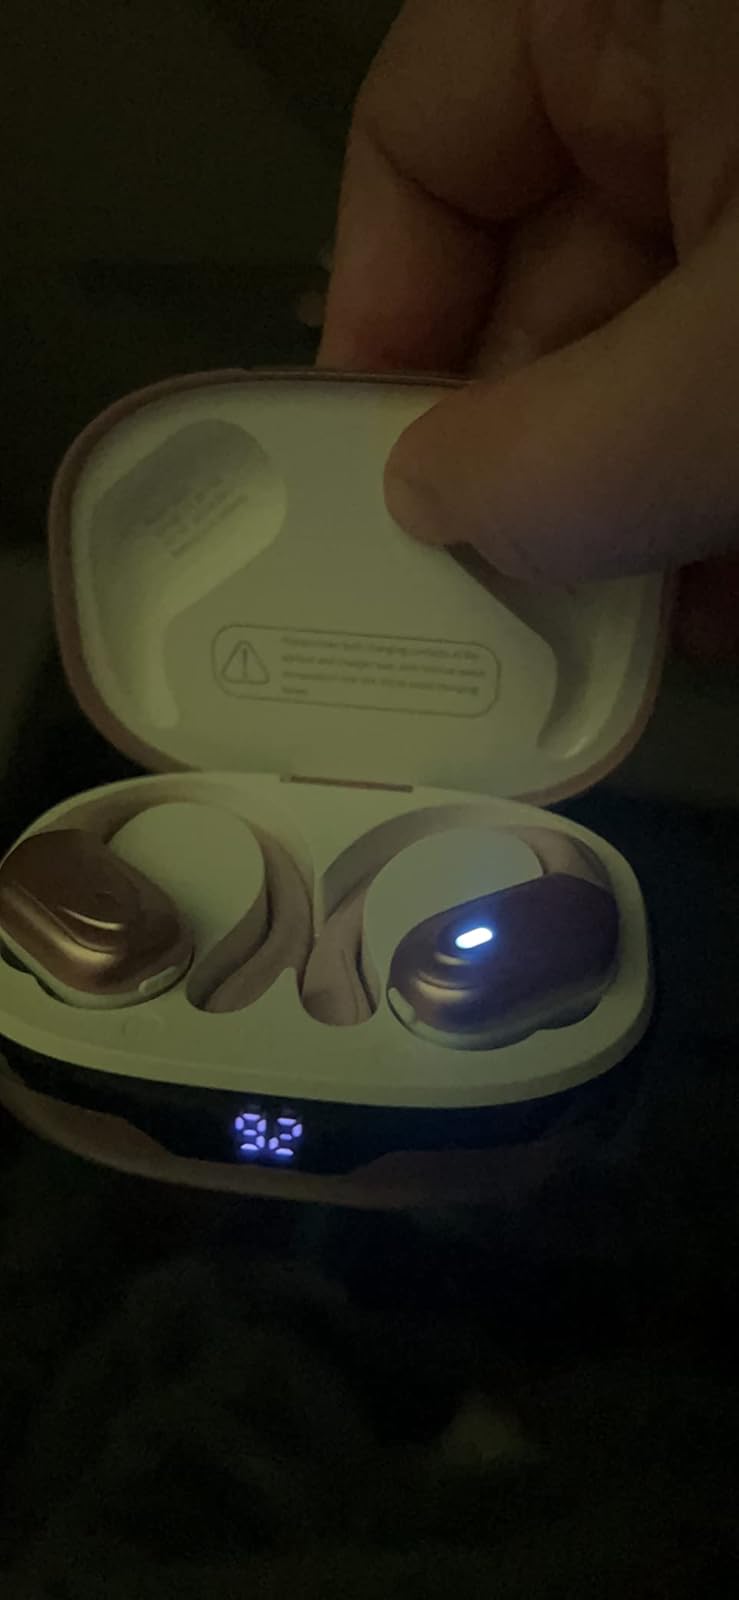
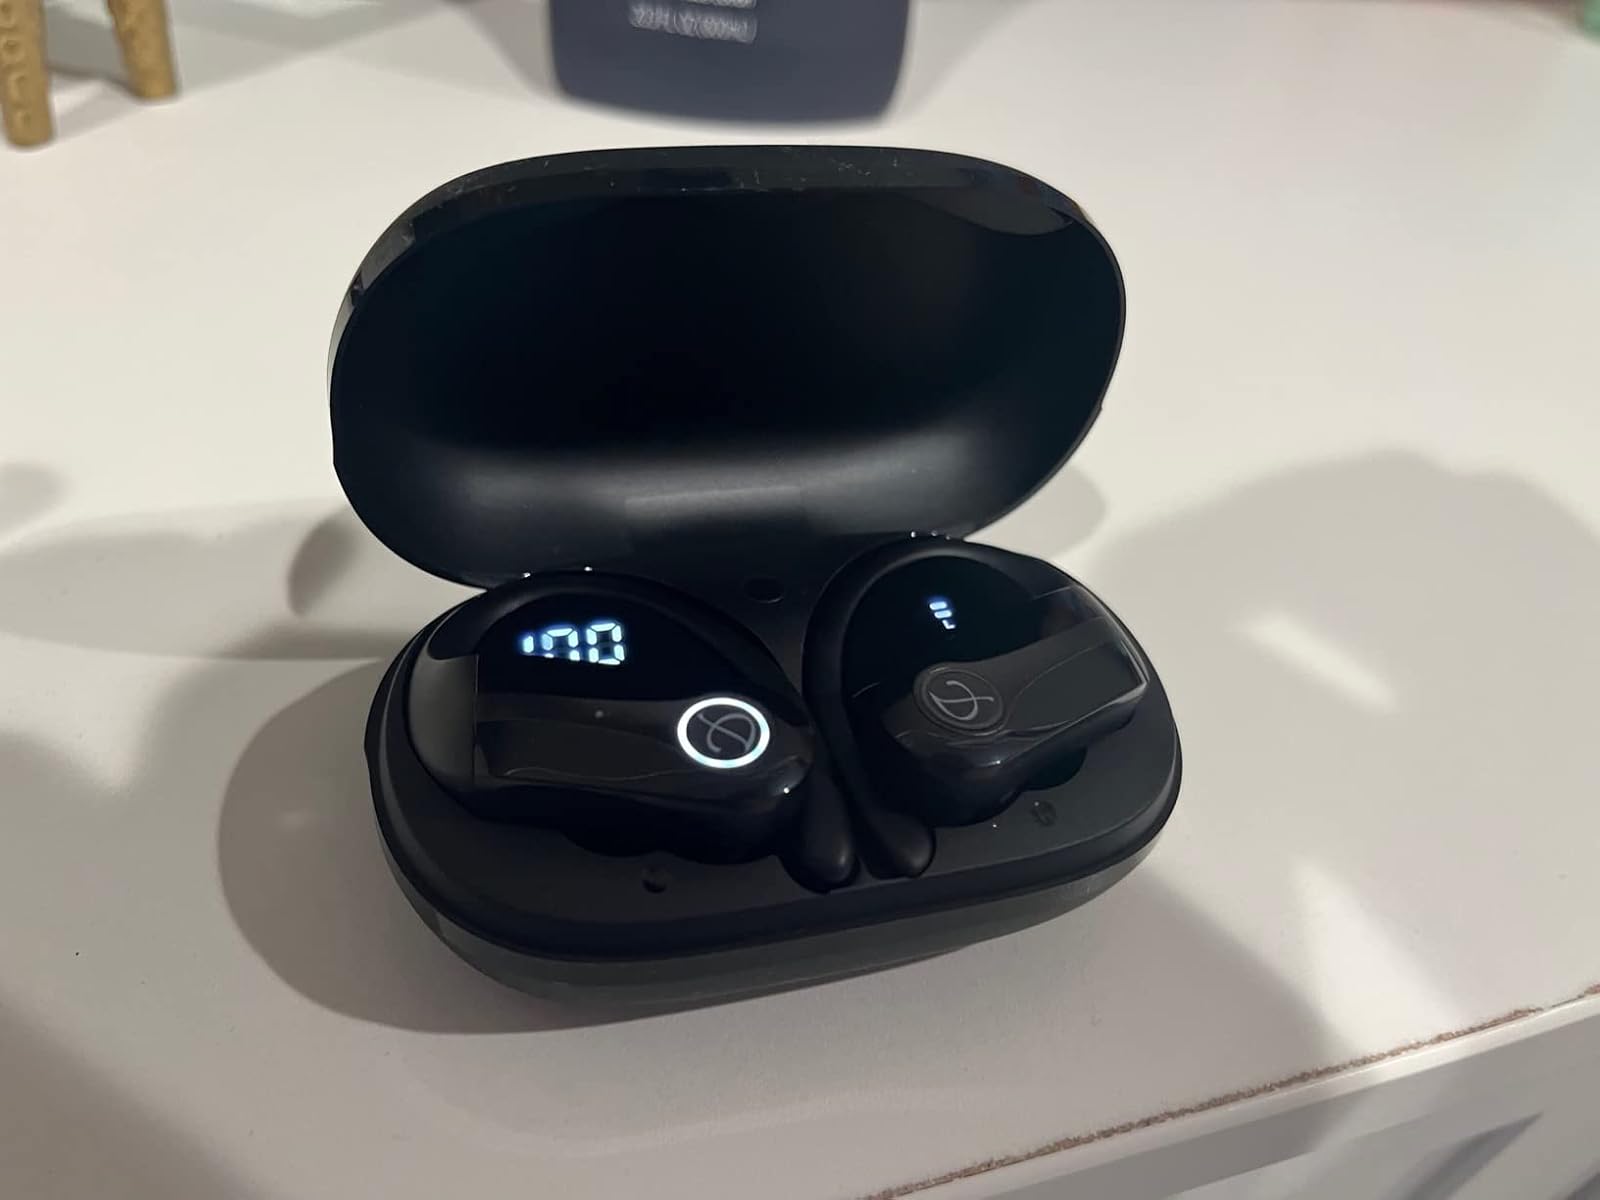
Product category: earbuds
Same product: no